Long Beach State athletics

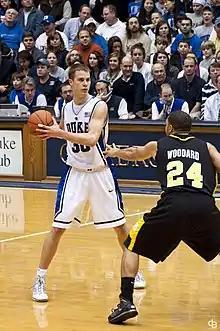
Long Beach (in black) v Duke game in 2009

On April 6, 2007, it was announced that Dan Monson (formerly of Gonzaga University and the University of Minnesota) would become Long Beach State's next head men's basketball coach, succeeding Larry Reynolds.